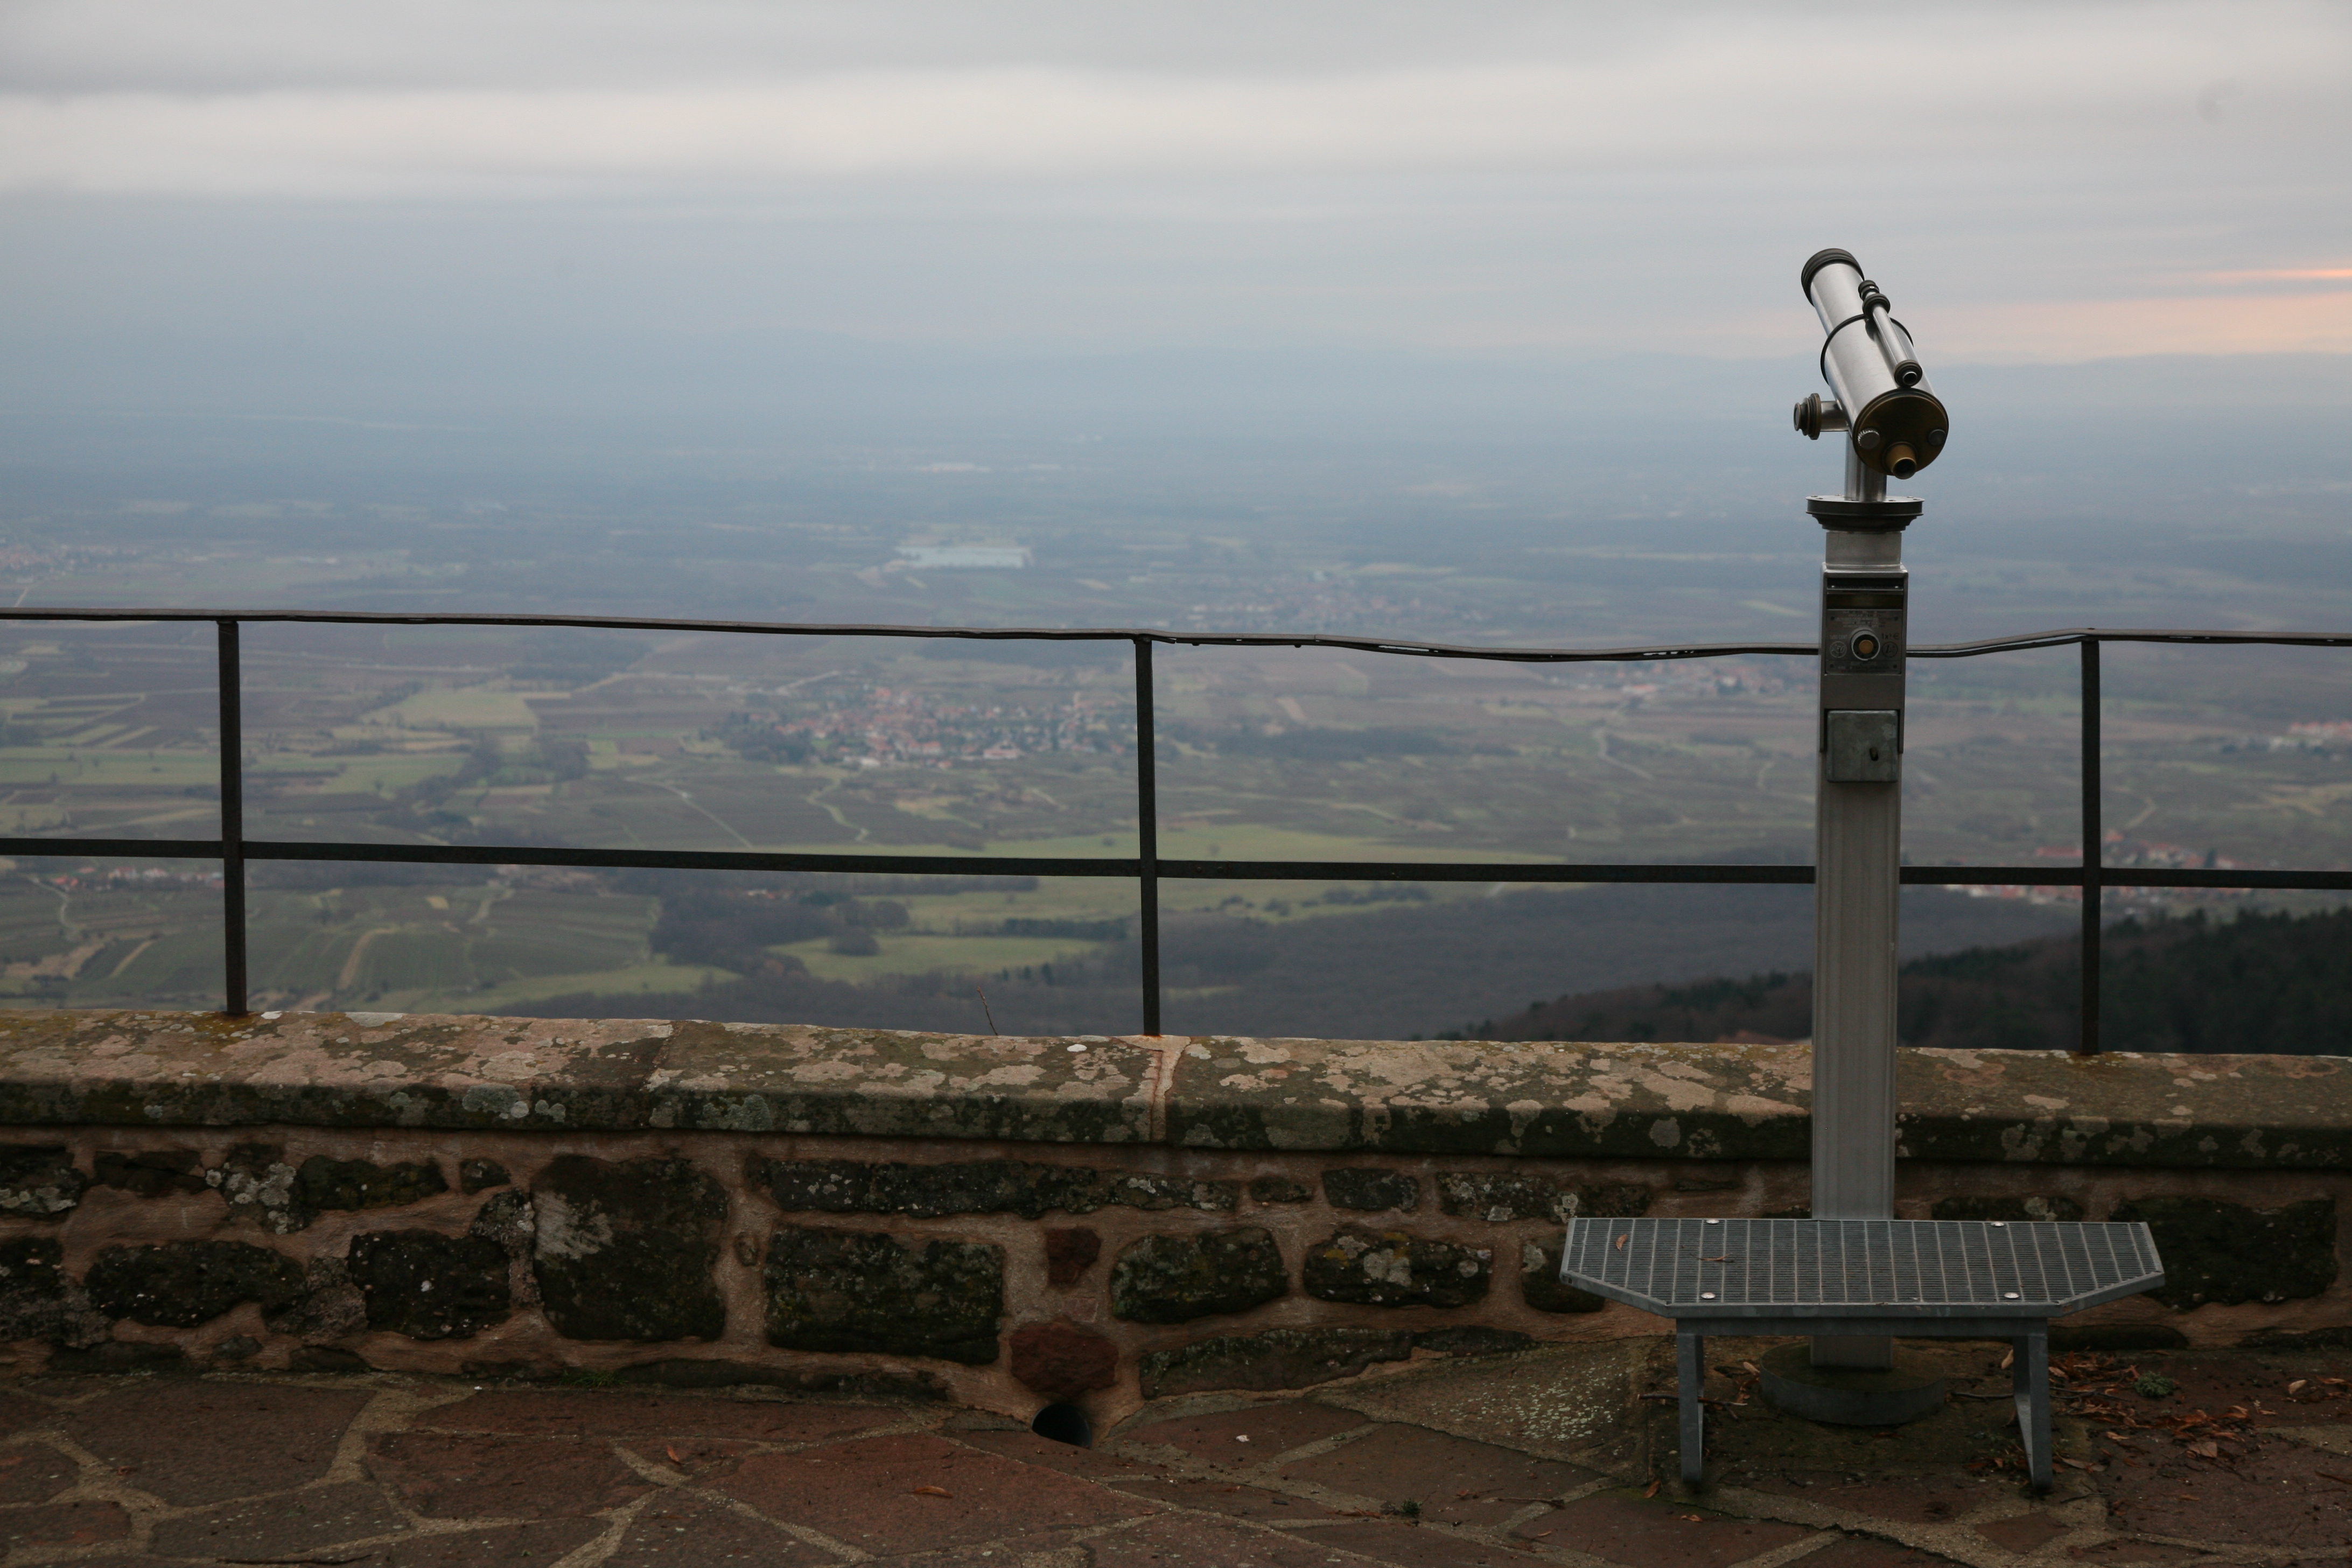
sea, coast, ocean, mountain, cloud, bridge, morning, pier, walkway, tower, bay, nuage, montagne, plaine, couvent, alsace, vosges, odile, montsaintodile